Frank O. Salisbury

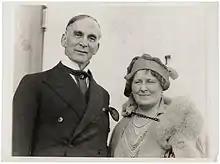
Frank and Alice Salisbury on board the S.S. "Olympic" in New York City, 1932

Salisbury died on 31 August 1962 at "Sarum Chase", the neo-Tudor mansion he built, in 1932, in Hampstead, London. He is buried in a rather unassuming grave, with his baby daughter Elaine Maude and his wife, in St Nicholas Churchyard, Harpenden.